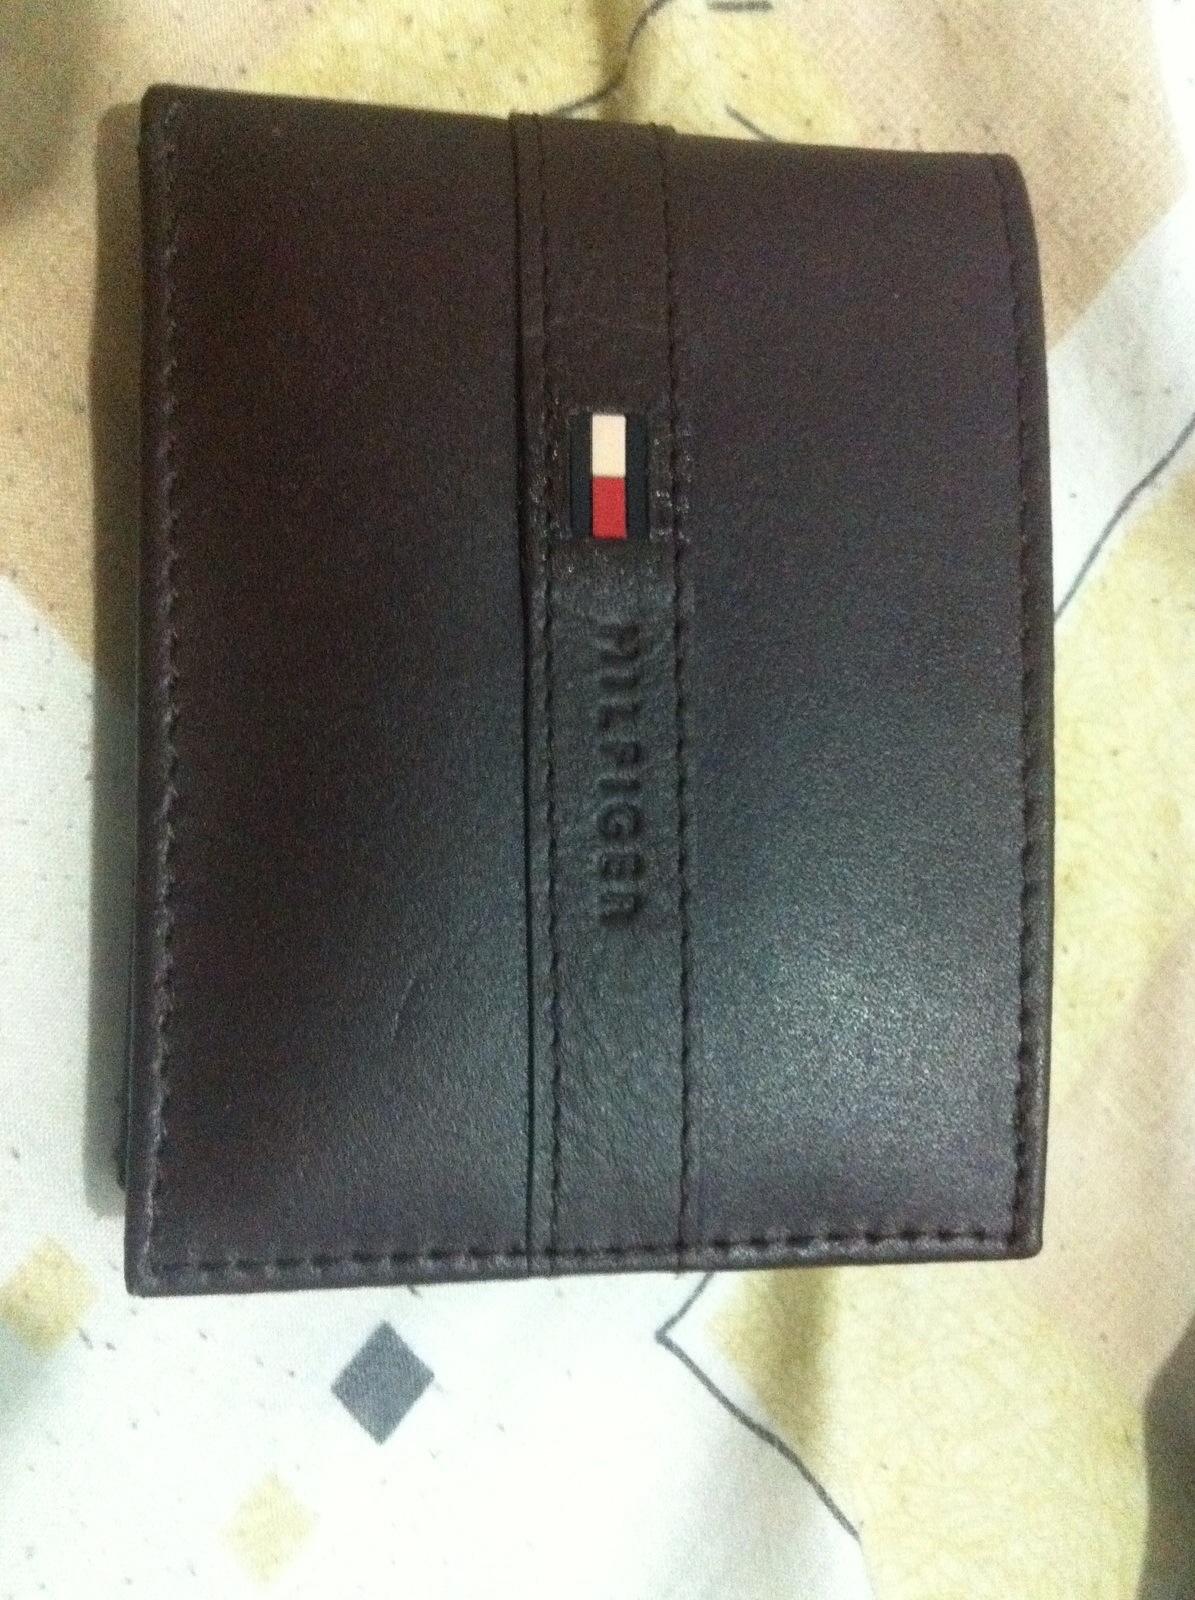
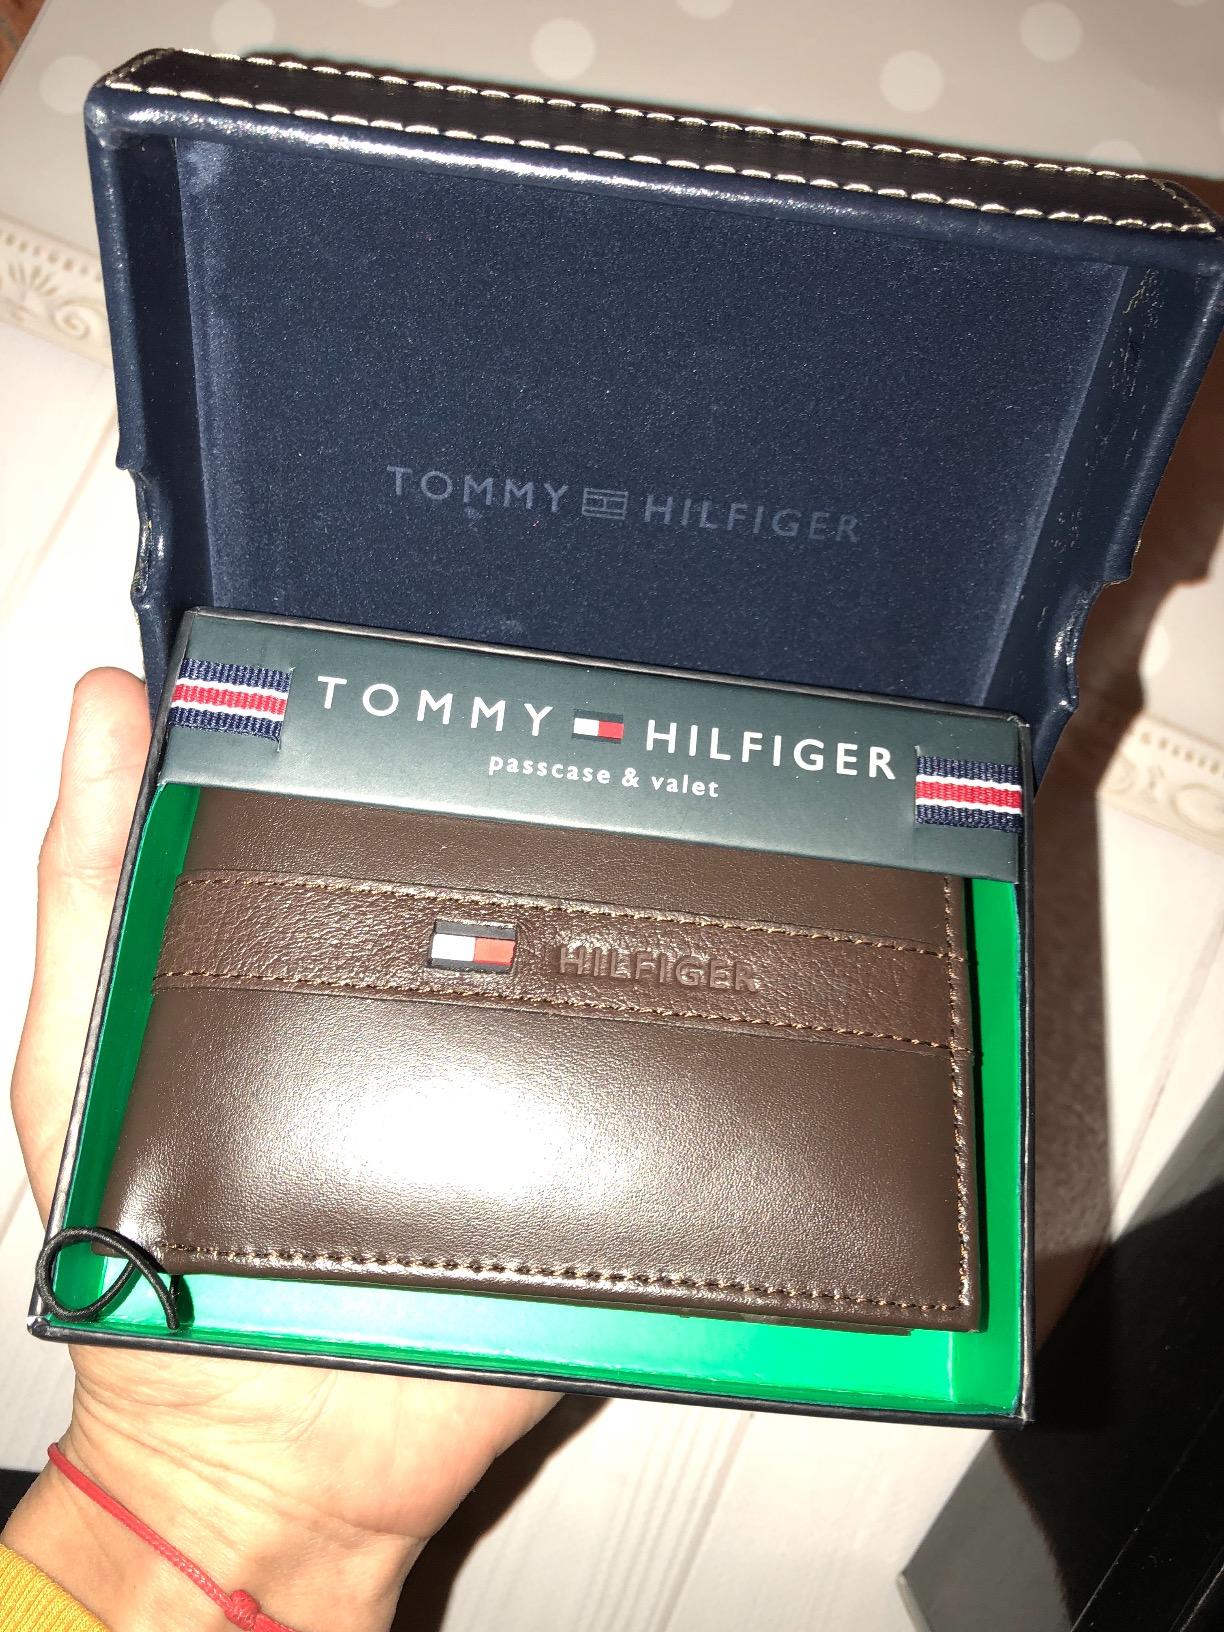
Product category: accessories_wallet
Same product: yes